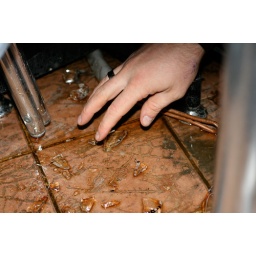
broken glass under a table